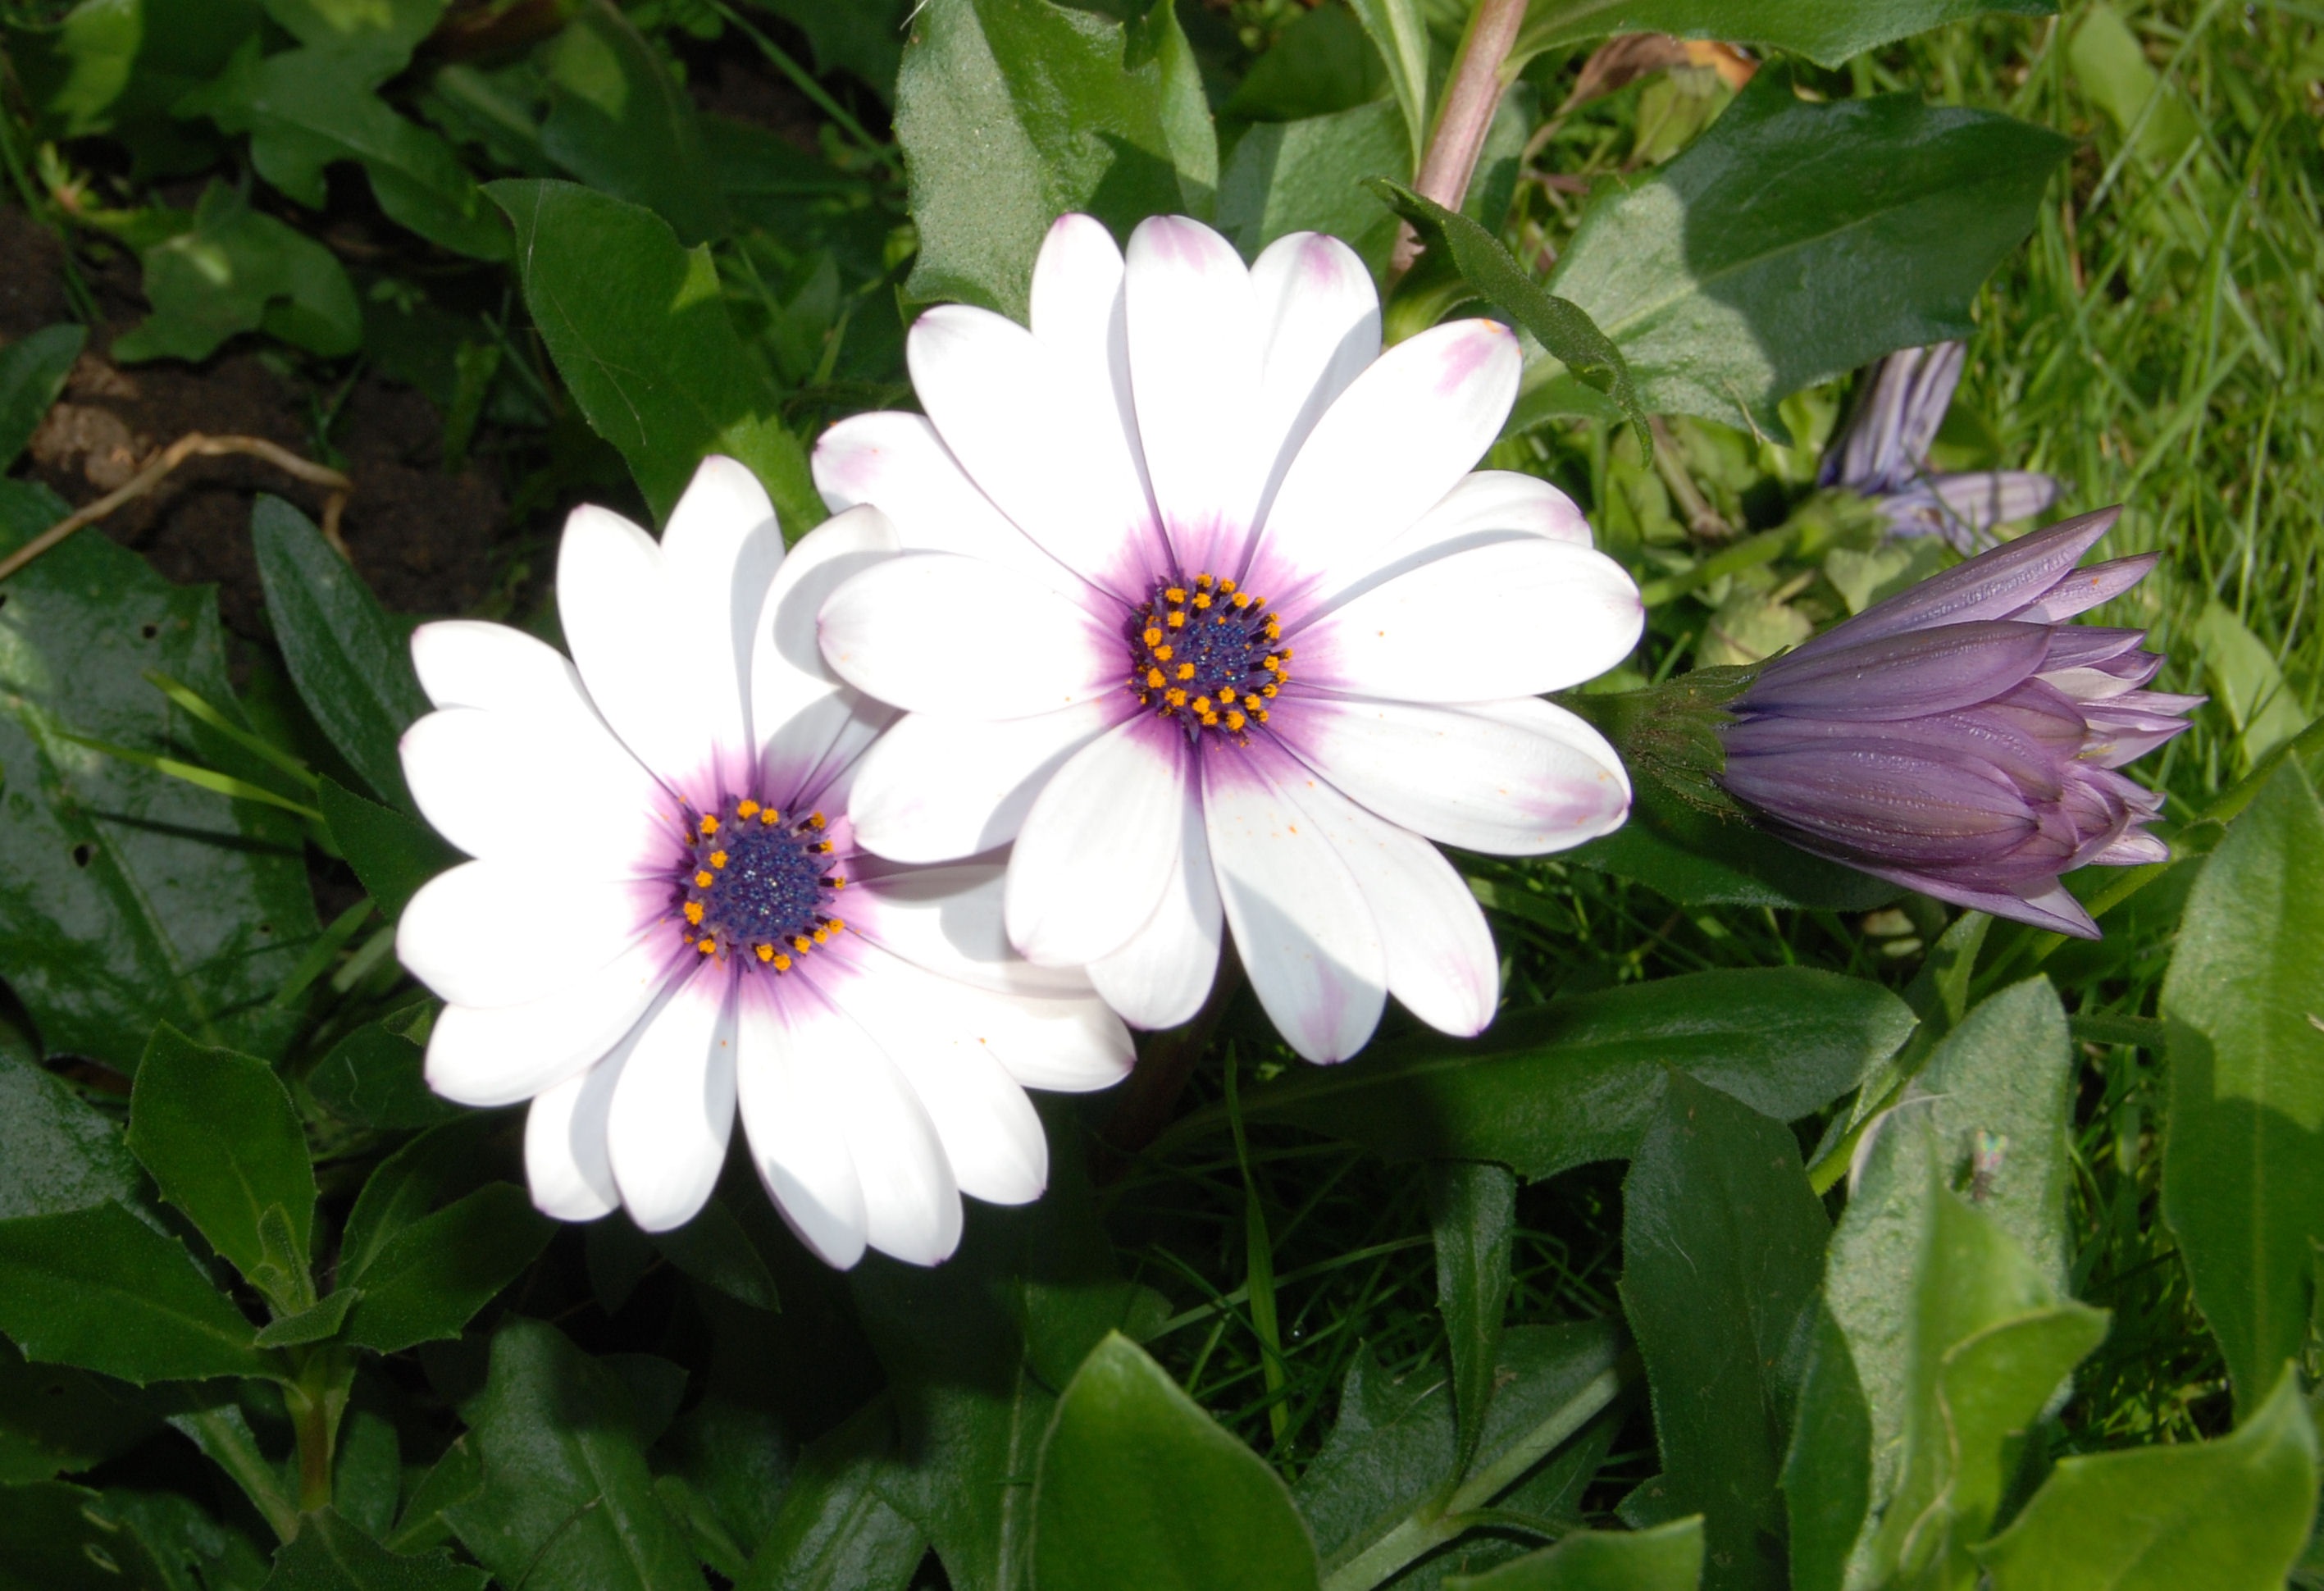
plant, flower, petal, bloom, daisy, botany, flora, wildflower, close up, african, osteospermum, flowering plant, daisy family, annual plant, land plant, garden cosmos